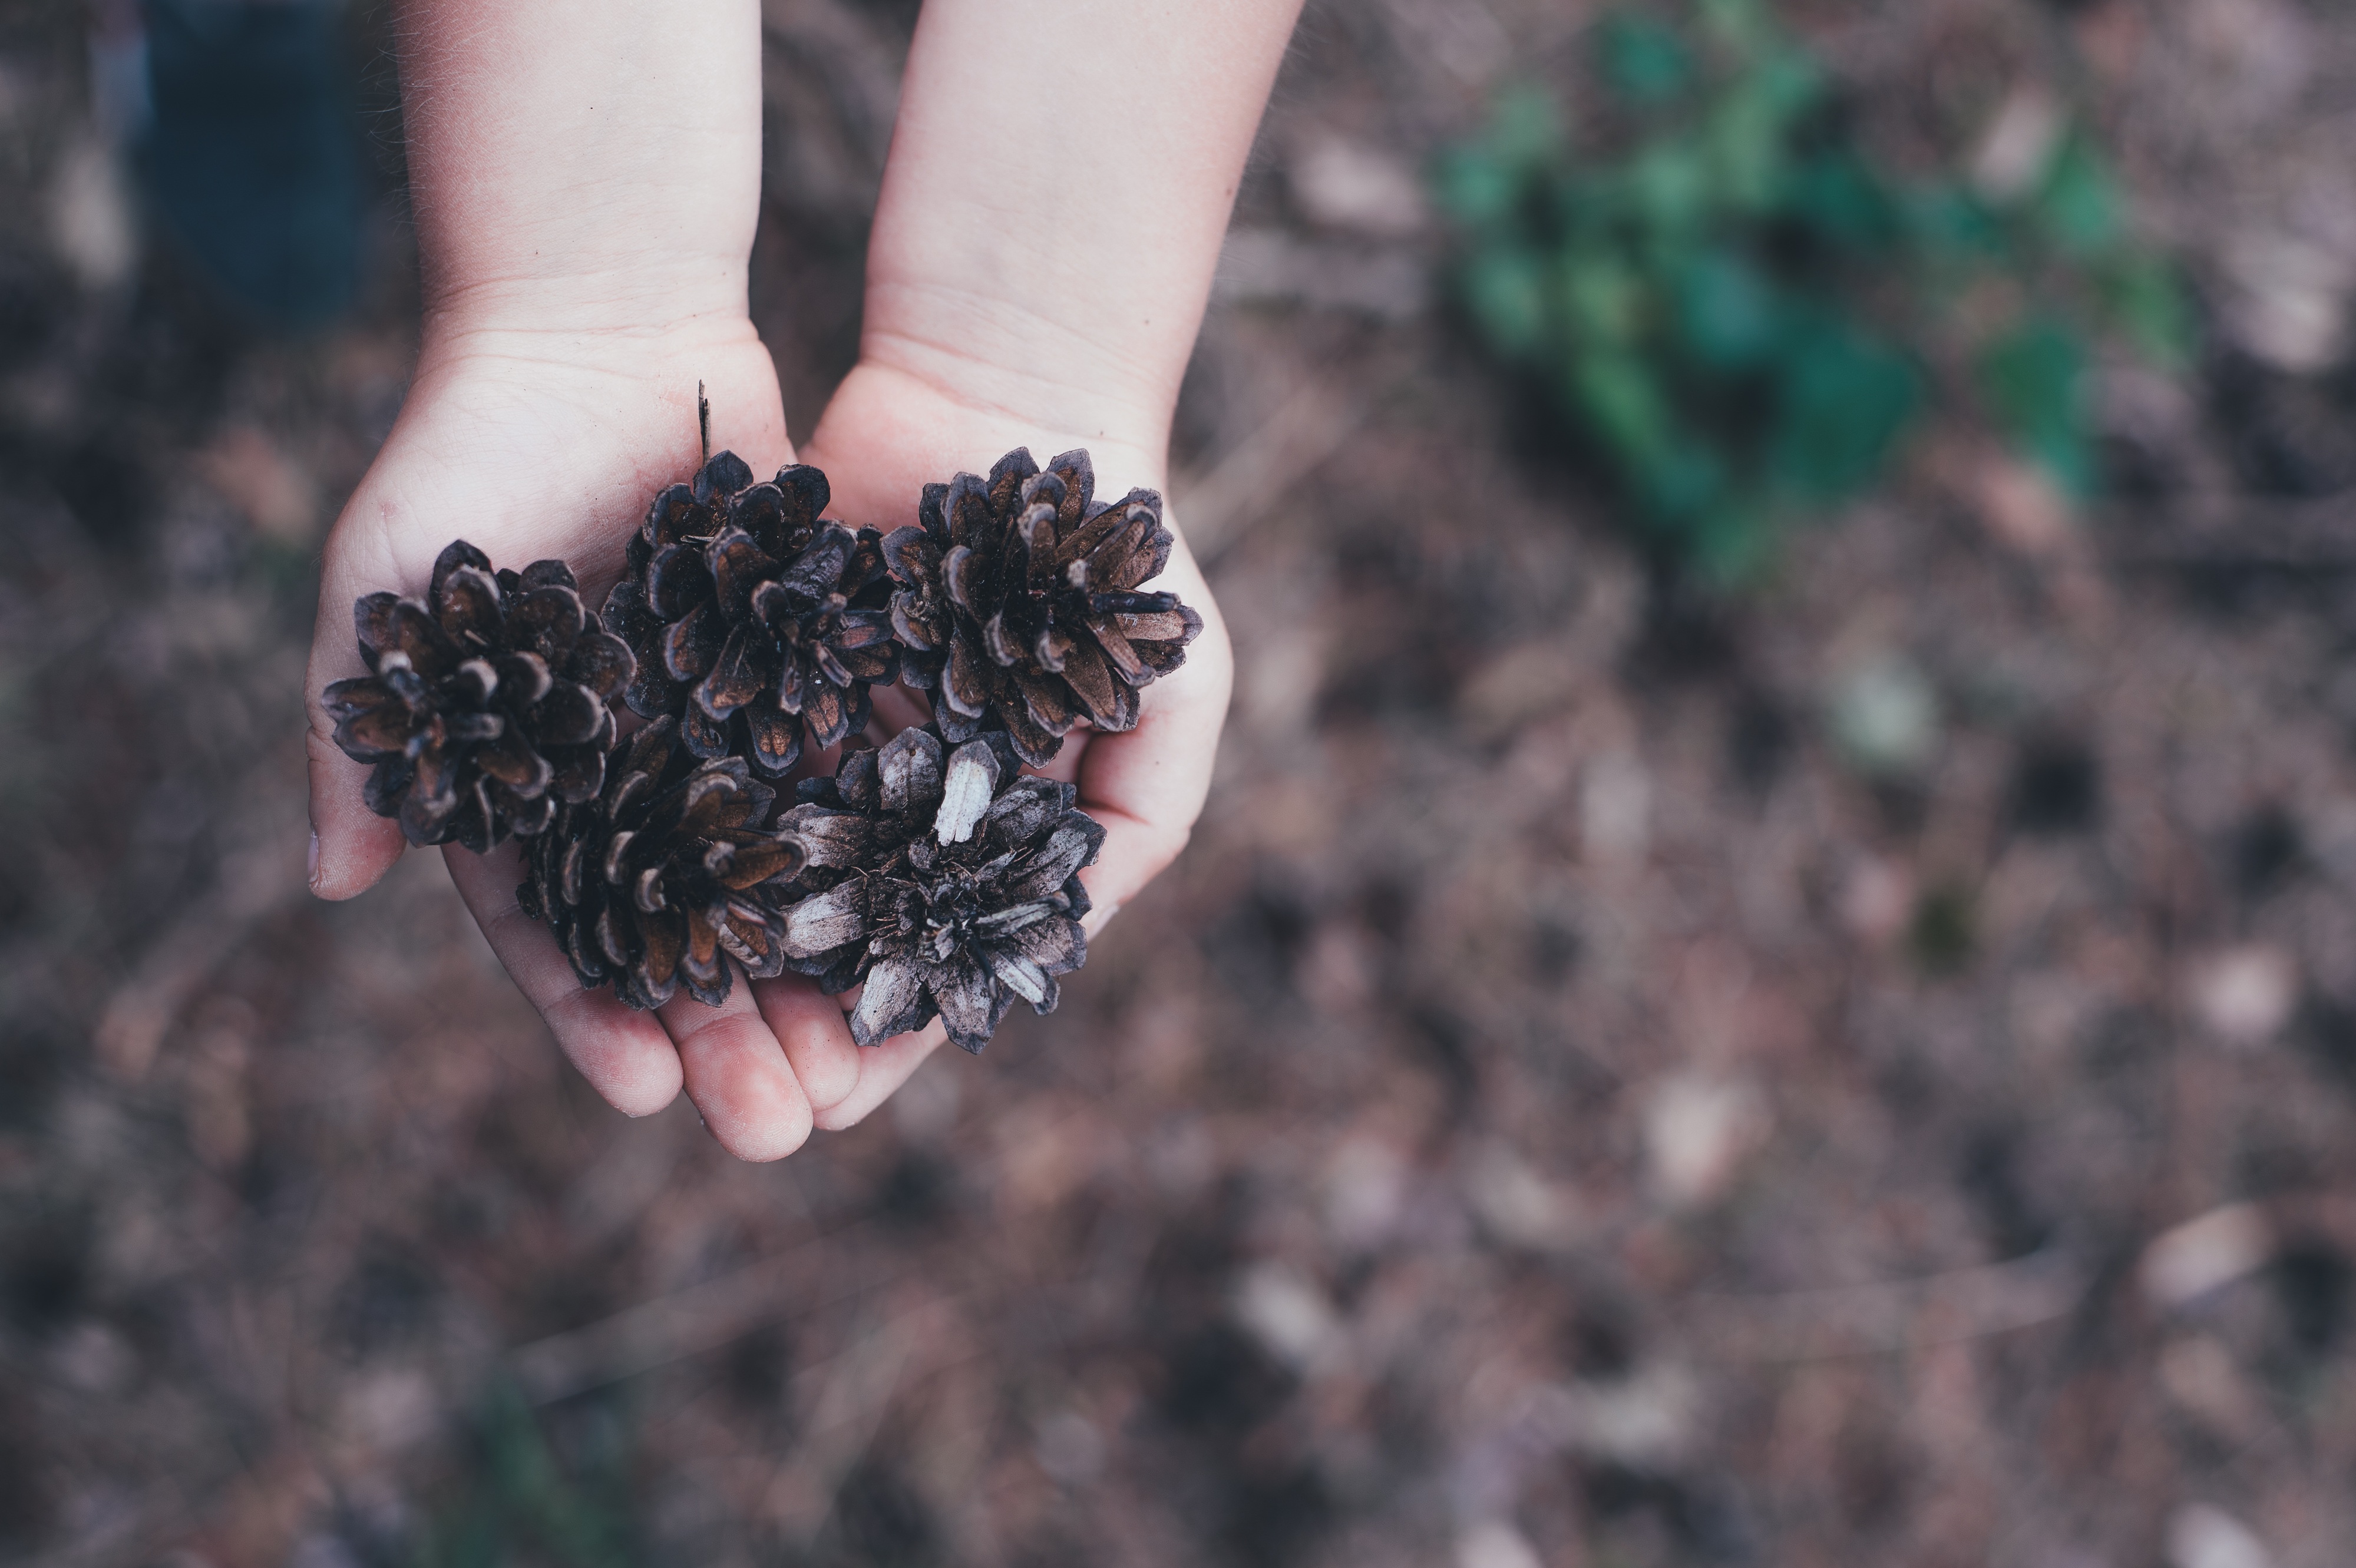
hand, tree, nature, plant, ground, leaf, flower, food, spring, produce, autumn, soil, botany, flora, close up, outdoors, hands, daylight, macro photography